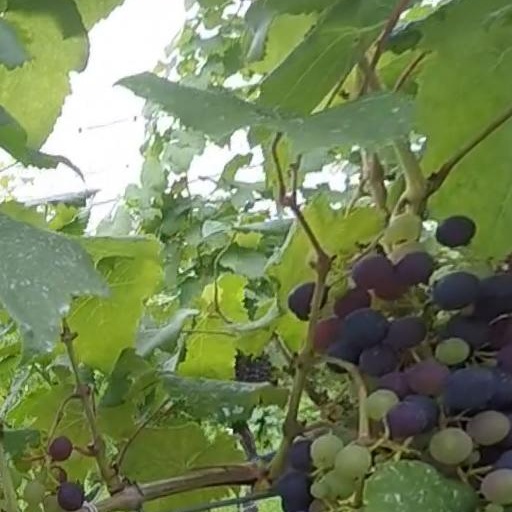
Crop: grape